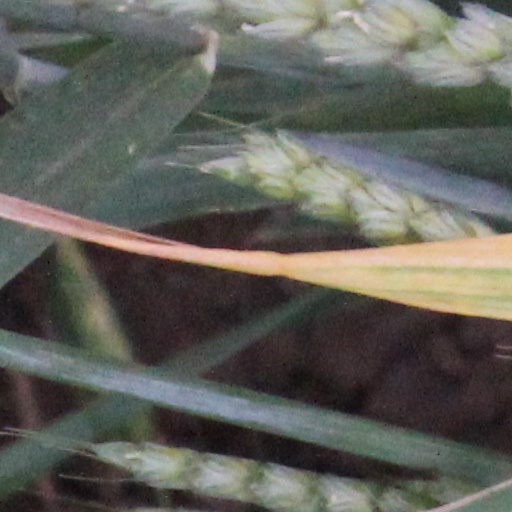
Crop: wheat